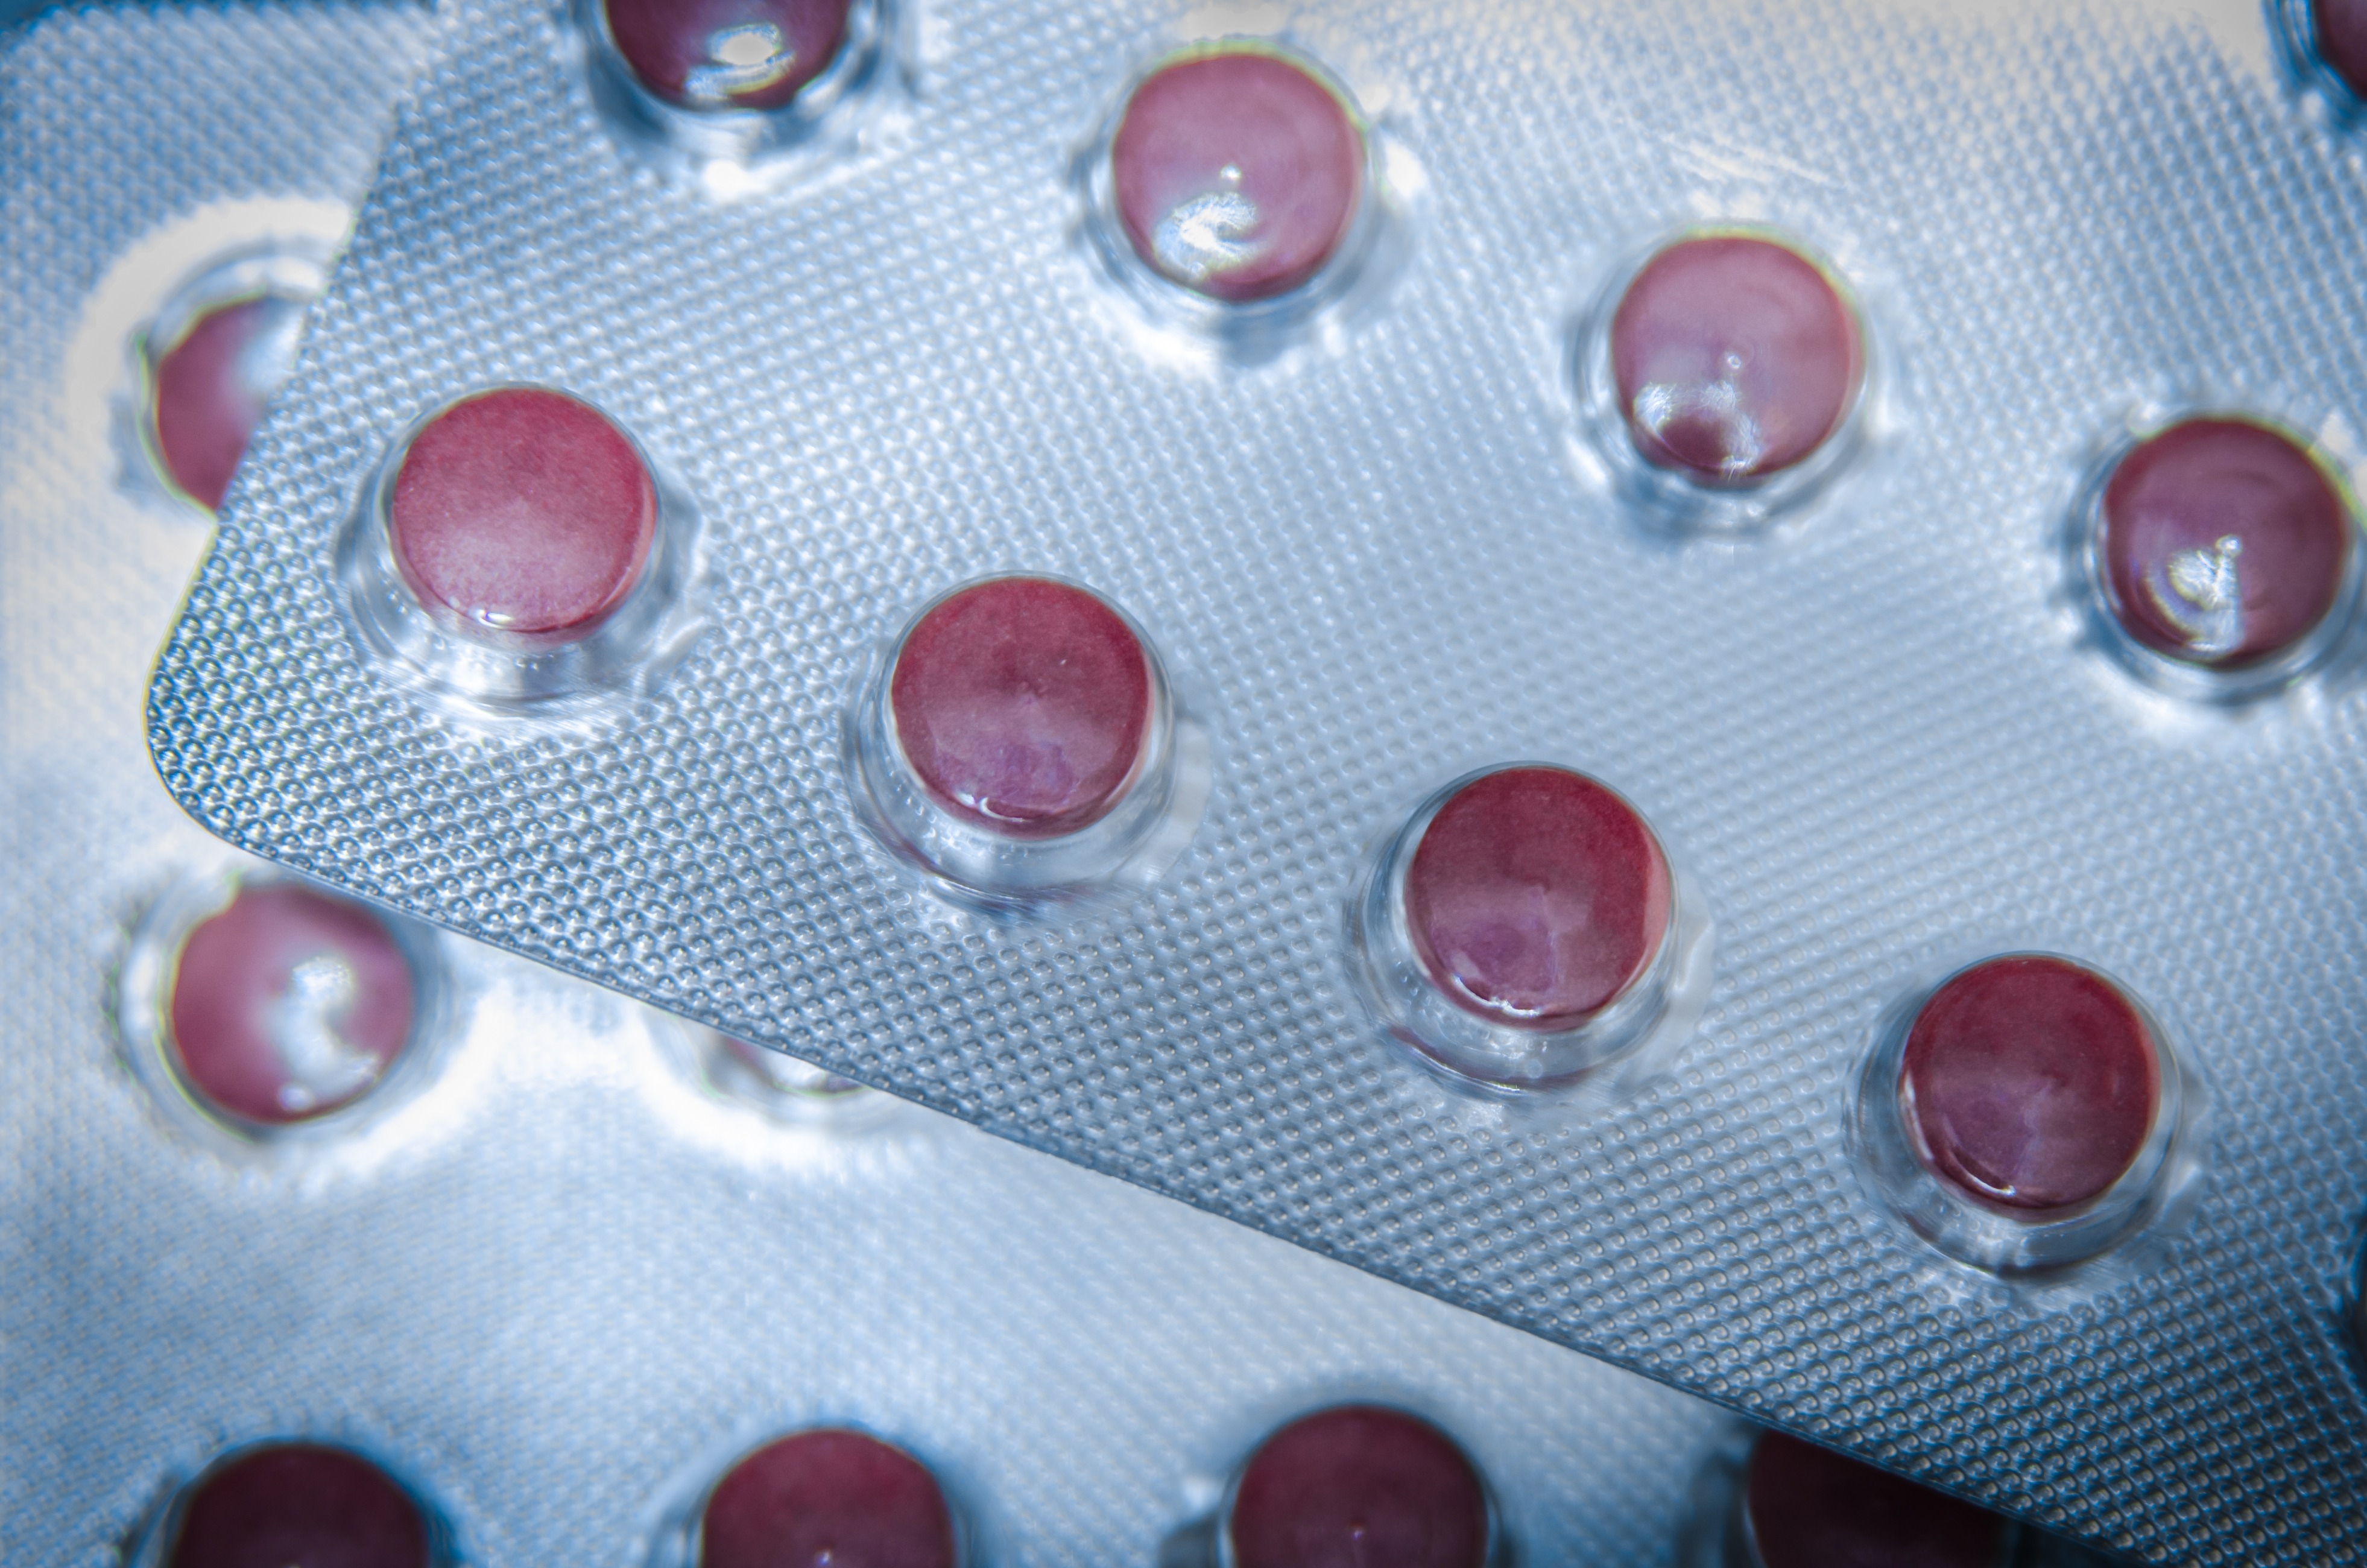
hand, petal, finger, red, color, blue, medicine, pink, nail, lip, close up, human body, eye, pharmacy, organ, tablets, medical, macro photography, medications, cure, treat yourself, get sick, the disease